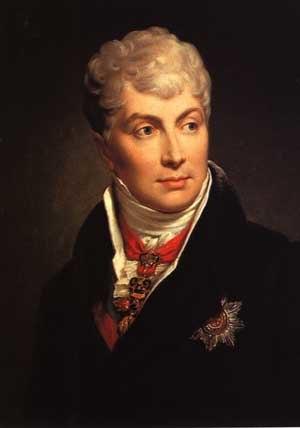
François II, empereur des Romains, puis à partir du 11 août 1804, François Iᵉʳ d'Autriche, né à Florence le 12 février 1768 et mort à Vienne le 2 mars 1835, archiduc d'Autriche puis empereur d'Autriche, roi de Hongrie, roi de Bohême et roi de Lombardie-Vénétie, fut également le dernier souverain du Saint-Empire romain germanique, élu empereur des Romains sous le nom de François II.
Klemens Wenzel, comte, puis second prince de Metternich-Winneburg-Beilstein, né le 15 mai 1773 à Coblence et mort le 11 juin 1859 à Vienne, est un diplomate et un homme d'État autrichien.